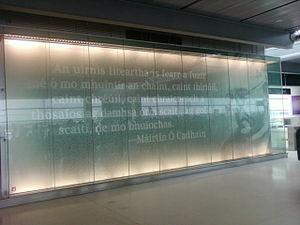
Máirtín Ó Cadhain est l'un des écrivains en langue irlandaise les plus importants du XXᵉ siècle.